2019 Hong Kong ePrix

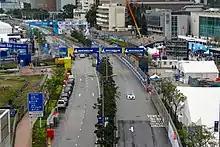
Lung Wo Road on the day of the race.

Sunday's 75-minute afternoon qualifying session was divided into two groups of five cars and two groups of six entries. Each group was determined by championship standing and was permitted six minutes of on-track activity. All drivers were limited to two timed laps with one at maximum power. The fastest six overall competitors in the four groups participated in a "Super Pole" session with one driver on the track at any time going out in reverse order from six to first. Each of the six drivers was limited to one timed lap and the starting order was determined by the competitor's fastest times (Super Pole from first to six, and group qualifying from seventh to twenty-second). The driver and team who recorded the fastest time were awarded three points towards their respective championships.